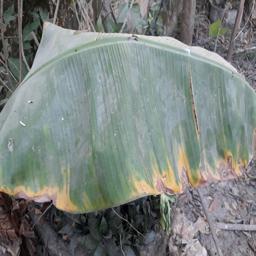
Label: POTASSIUM DEFICIENCY